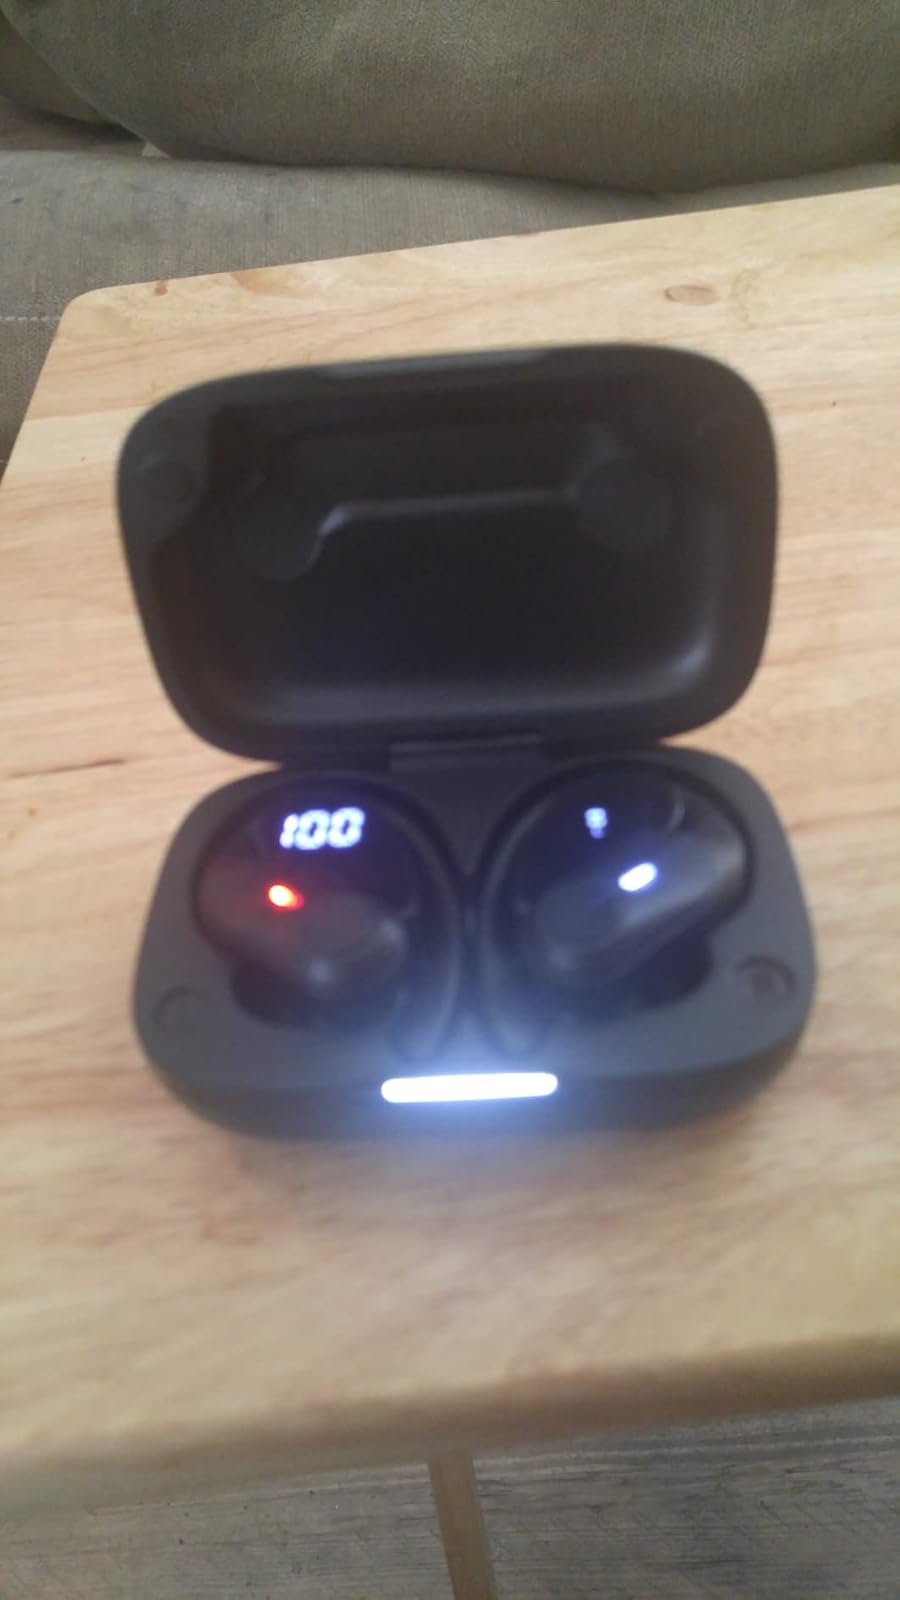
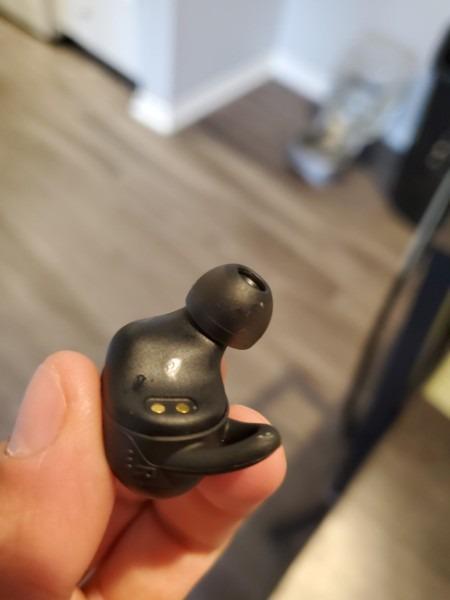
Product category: earbuds
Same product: no